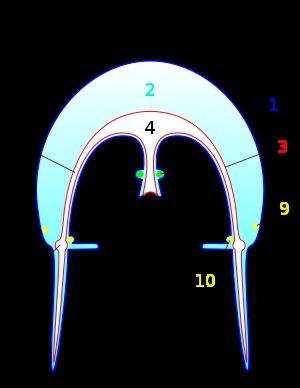
Les cnidaires constituent un groupe d'animaux aquatiques, possédant une symétrie radiale et des nématocystes. Cet embranchement regroupe notamment les anémones de mer, les méduses et les coraux.
Les Scyphozoaires sont une classe d'animaux cnidaires. Ils sont généralement appelés méduses, bien que ce terme désigne aussi un stade particulier dans la vie reproductive des cnidaires. Les méduses sont des organismes transparents et gélatineux qui peuvent renfermer jusqu'à 95 % d'eau.
L’ombrelle désigne la partie en forme de coupe ou subhémisphérique des méduses. Cette cloche natatoire qui constitue l'essentiel de la masse des méduses comprend une ex-ombrelle, partie supérieure convexe de la cloche orientée vers le haut, et une sous-ombrelle, disque oral concave invaginé qui délimite la cavité sous-ombrellaire. La forme de l'ombrelle varie selon les espèces. Elle prend ce nom car elle évoque une ombrelle par sa forme.
La mésoglée est la matrice extracellulaire présente entre l'ectoderme et l'endoderme des cnidaires.
Le terme méduse est un nom vernaculaire désignant les formes libres de nombreux groupes de cnidaires et qui s'opposent donc aux formes polypes, sessiles. En apparence, ces animaux gélatineux sont très frustes. Ils sont dépourvus de squelette, de cerveau et de poumon mais, en réalité, leur structure est complexe, et ils peuvent posséder des structures sensorielles très élaborées comme des ocelles, rassemblées au sein de rhopalies.